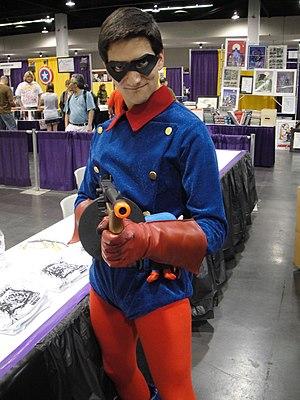
James Barnes, alias Bucky est un super-héros évoluant dans l'univers Marvel de la maison d'édition Marvel Comics. Créé par le scénariste Jack Kirby et le dessinateur Joe Simon, le personnage de fiction apparaît pour la première fois dans le comic book Captain America Comics #1 de Timely Comics en mars 1941.